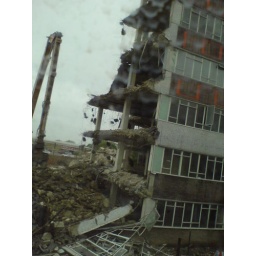
Demolition in South Harrow. Taken from bus window with crappy phone camera on way to work.